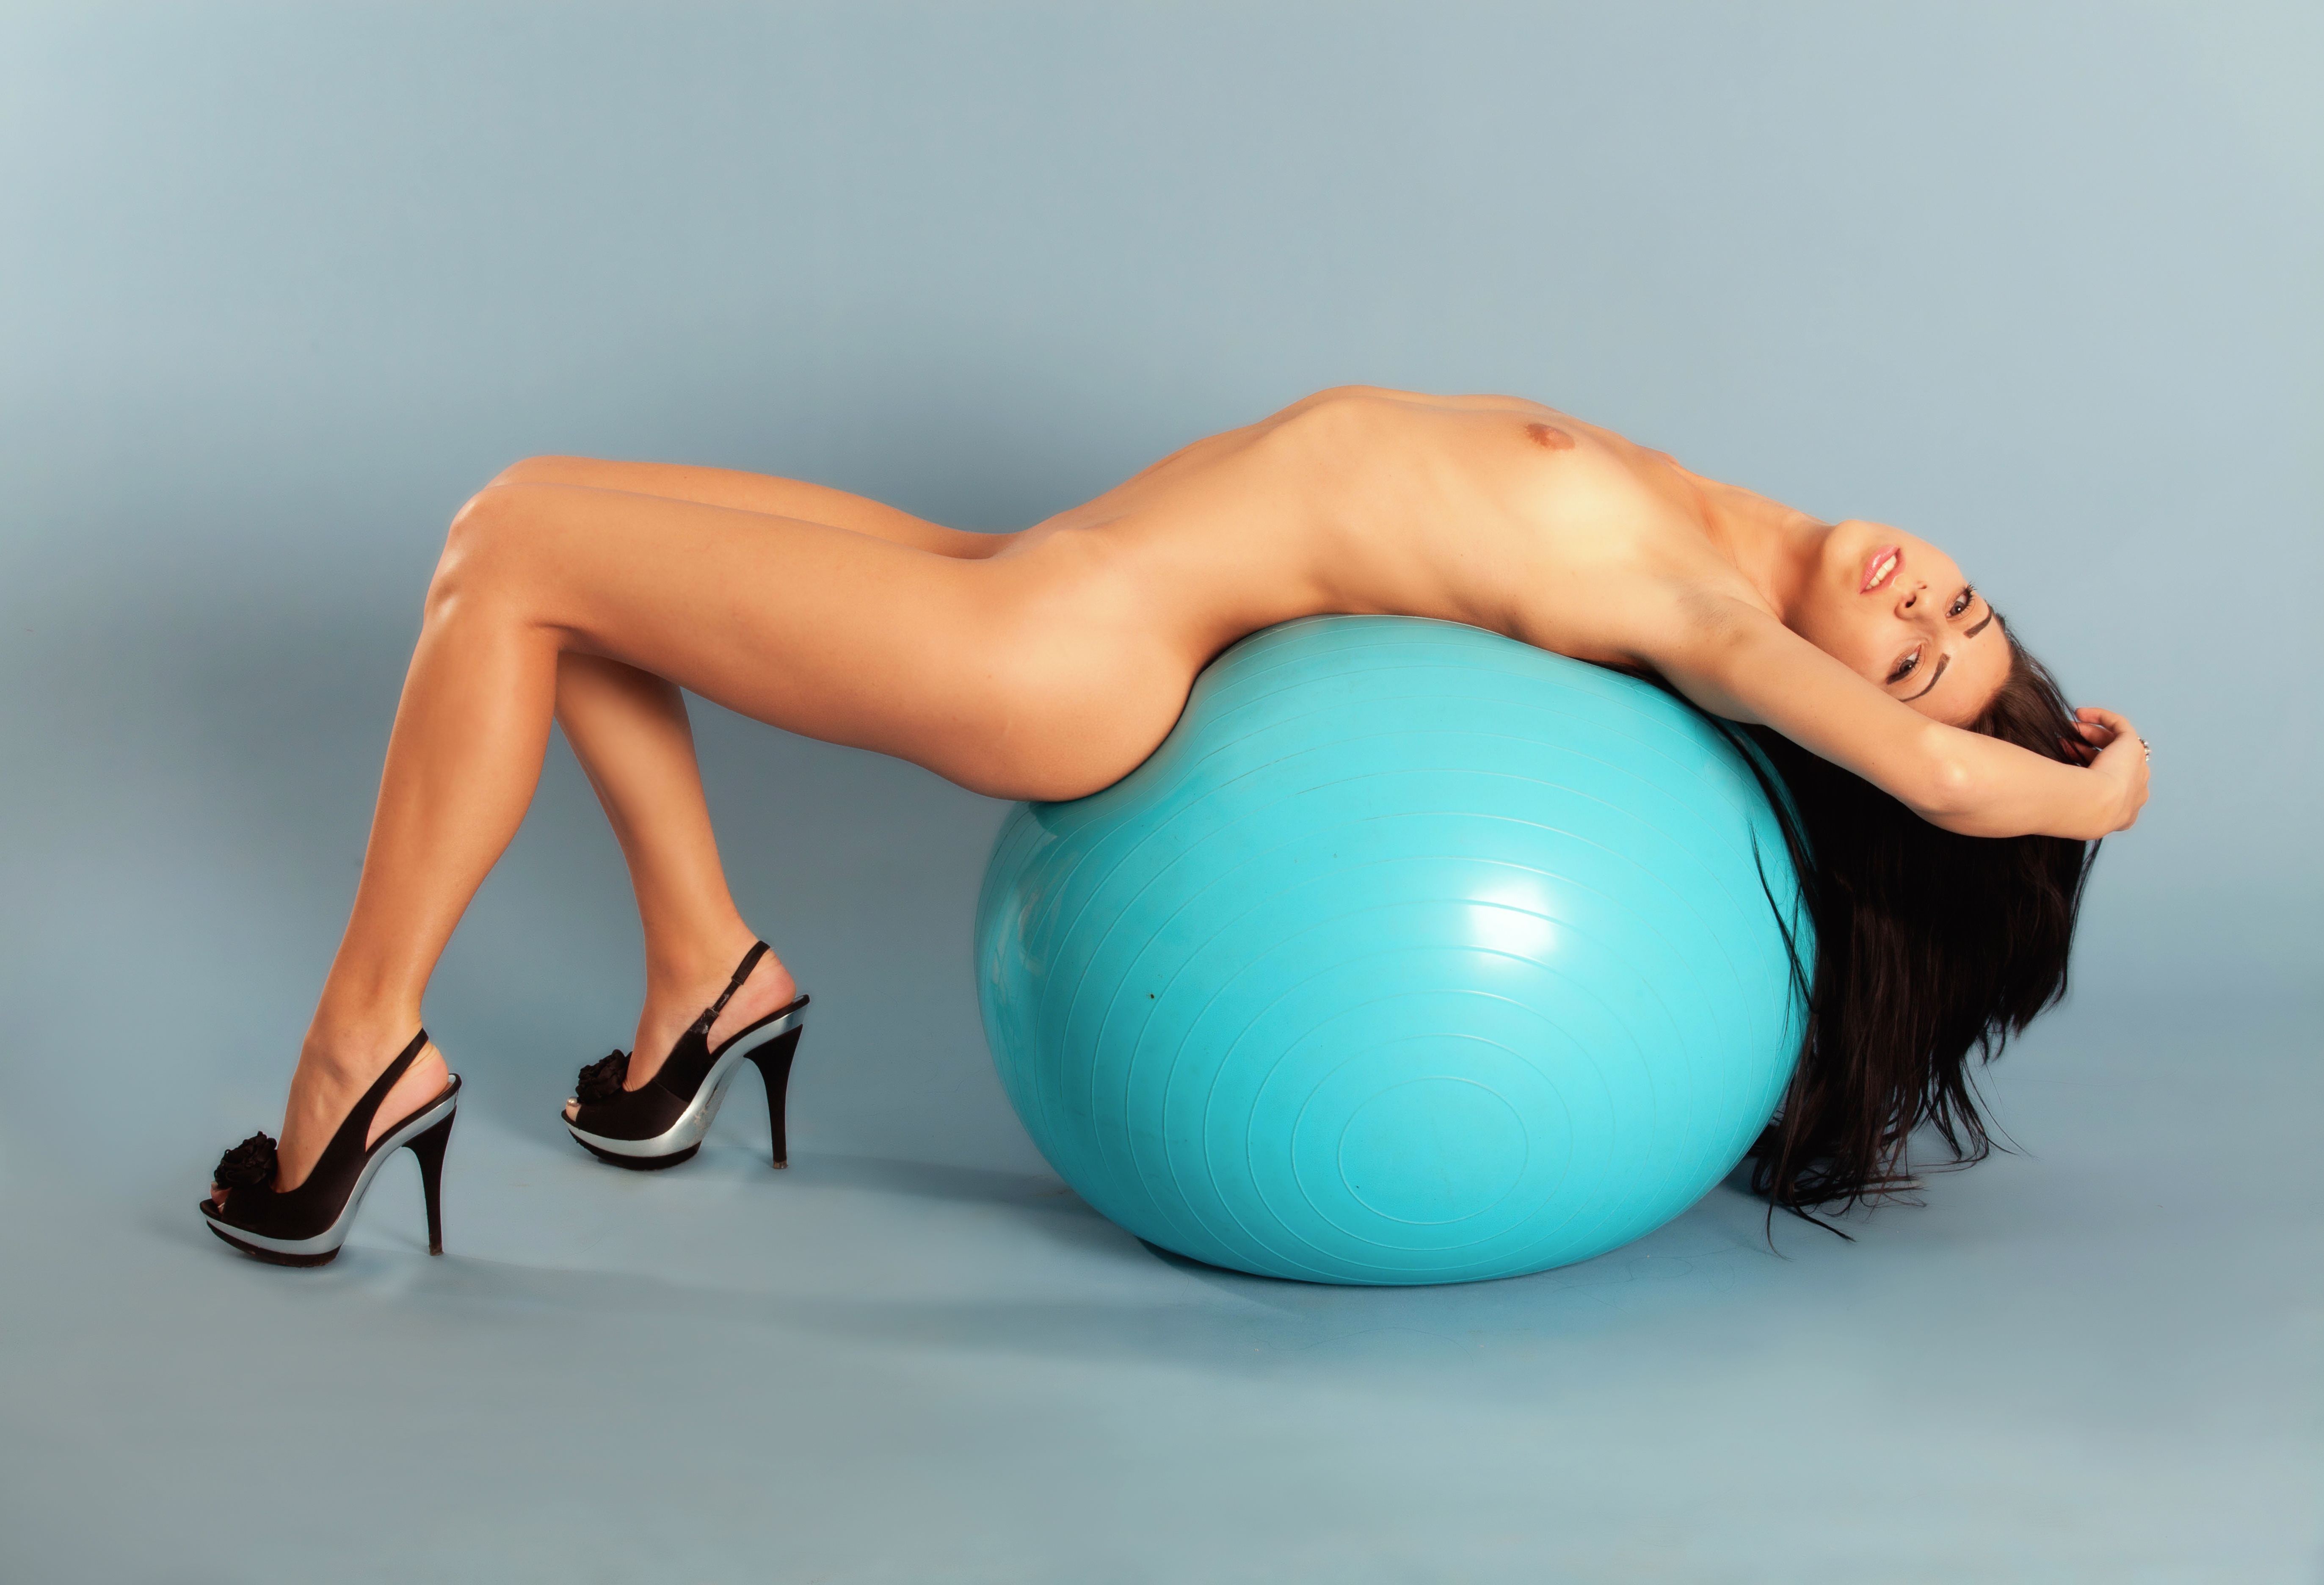
girl, woman, female, leg, sitting, natural, furniture, arm, fitness, gym, muscle, sports equipment, human body, laying, legs, ball, beauty, passion, sphere, sexy, nude, organ, naked, body, topless, slim, breast, emotion, relaxed, models, charm, bella, sensual, sensuality, abdomen, physical exercise, eroticism, human positions, human action, physical fitness, exercise equipment, swiss ball